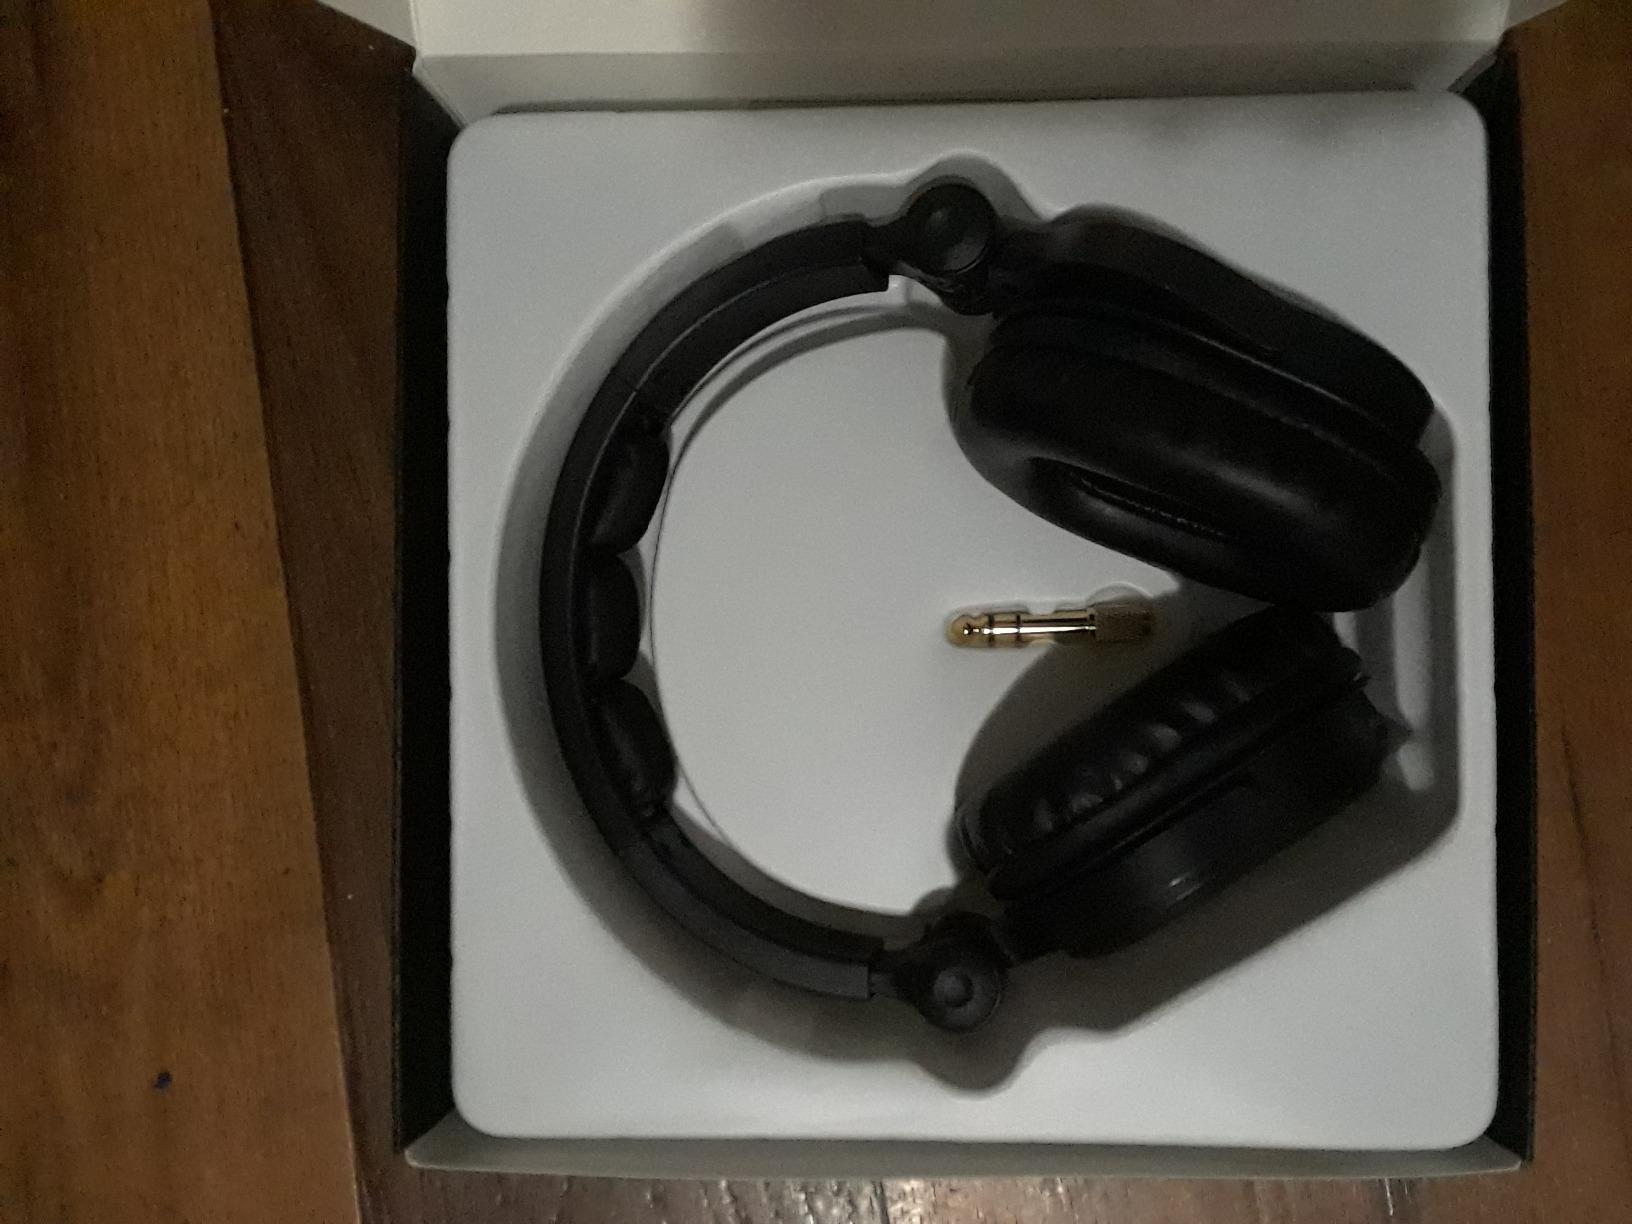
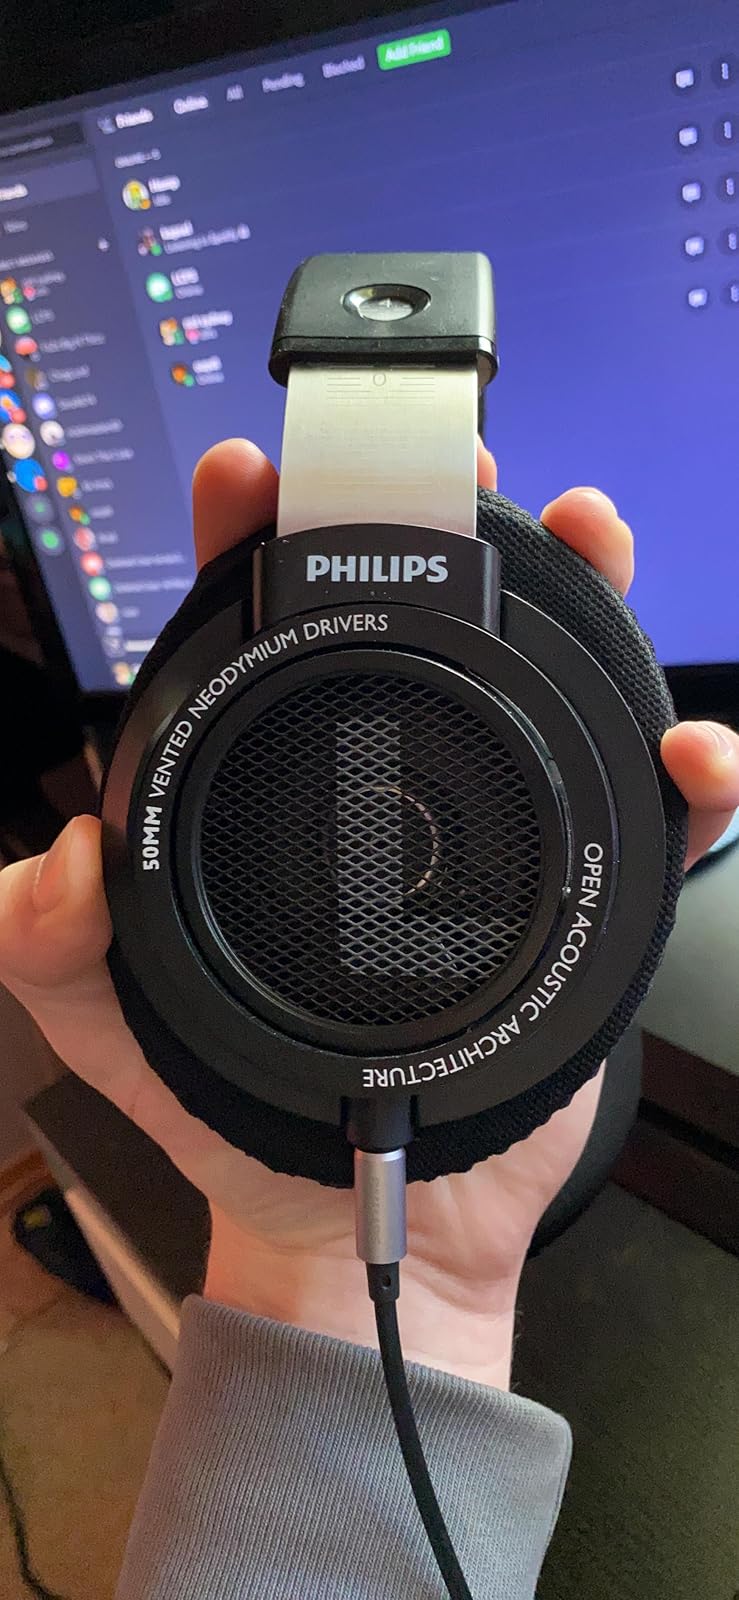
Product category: headphones
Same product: no